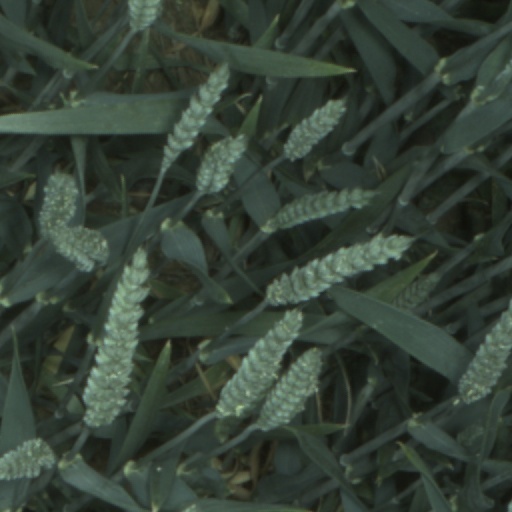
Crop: wheat